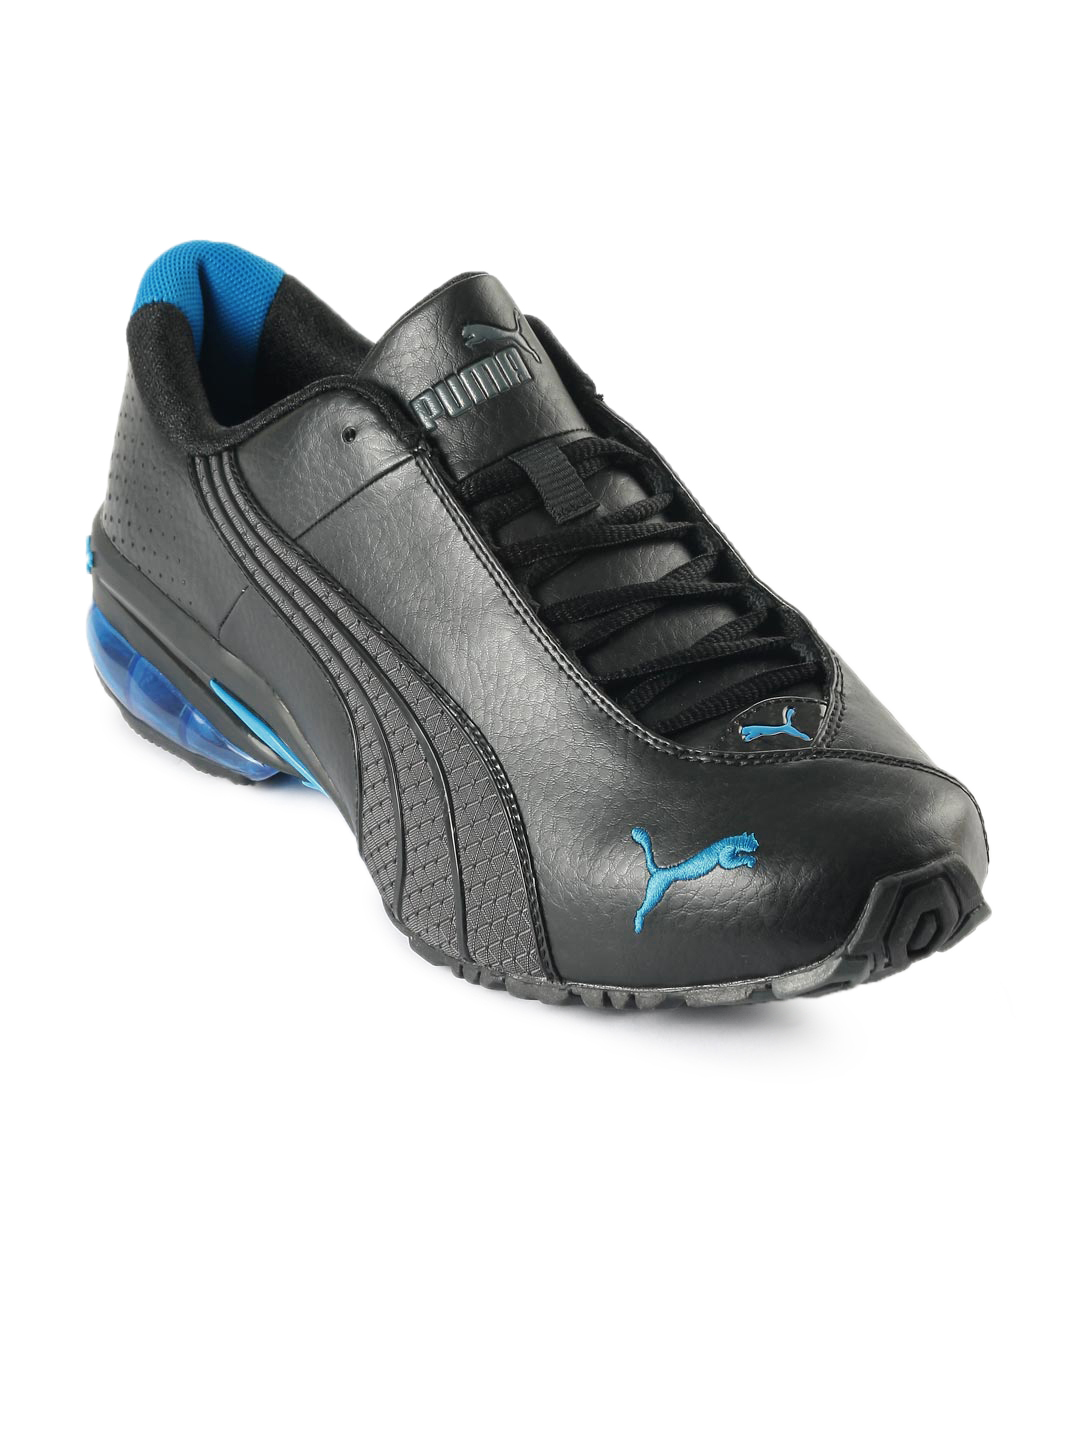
Puma Men Jago Ripstop Black Sports Shoes
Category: Footwear / Shoes / Sports Shoes
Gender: Men
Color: Black
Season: Summer 2015
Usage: Sports